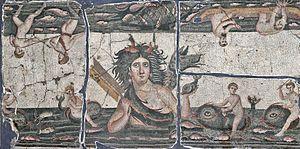
Dans la mythologie grecque, Thalassa ou Thalatta, fille d'Éther et d'Héméra, est une divinité primordiale qui incarne la Mer. Elle est l'équivalent féminin de Pontos. Certains auteurs la considèrent plutôt comme la personnification de la mer Méditerranée.